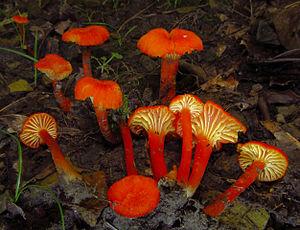
Chez les champignons basidiomycètes et ascomycètes, le chapeau, appelé aussi piléus, est la partie du sporophore qui renferme les organes de fructification. Il est composé de trois tissus : la cuticule, qui est une membrane de surface, l'hyménophore qui constitue la chair du champignon et l'hyménium qui produit les spores. Ce dernier peut être lisse, formé de plis, de lames, de tubes ou d'aiguillons.